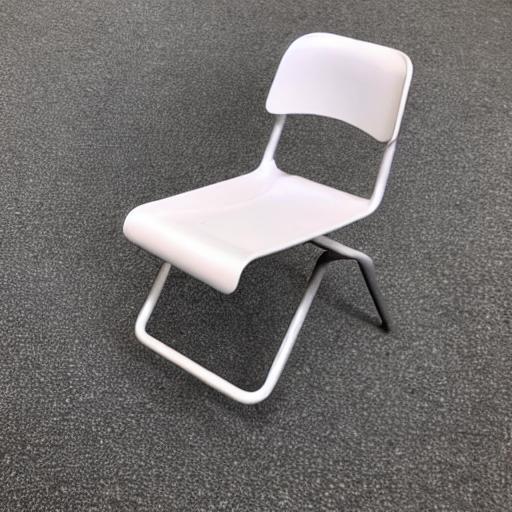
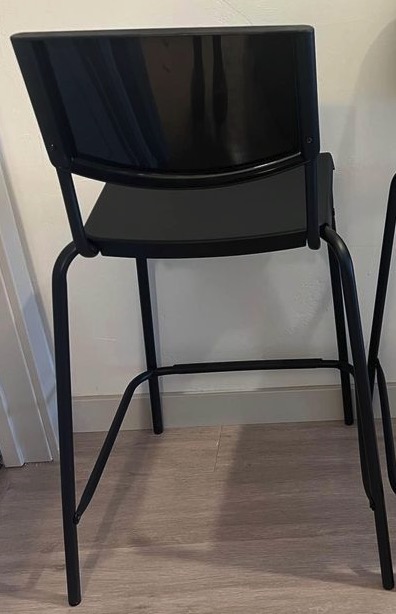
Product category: stool
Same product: no